Buzău

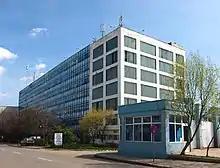
The "Contactoare" electrical relays factory in Buzău

After World War II, on 11 June 1948 all factories were requisitioned by the Communist government, who also began a program of forced industrialization, even though some of the industries that were being developed were unfit to the region. In 1965, the 318 ha Buzău South industrial platform began to be built around the old location of the "Saturn" refinery, blown up during the war. It was the location of the city's most important factories that were developed at the time: the Steel Wire and Steel Wire Products Enterprise (after 1990, "Ductil"), the Railway Machinery Enterprise (after 1990, "Apcarom"), "Metalurgica" (the one founded in 1928), the Glass and Windows Factory (after 1991, "Gerom S.A.").